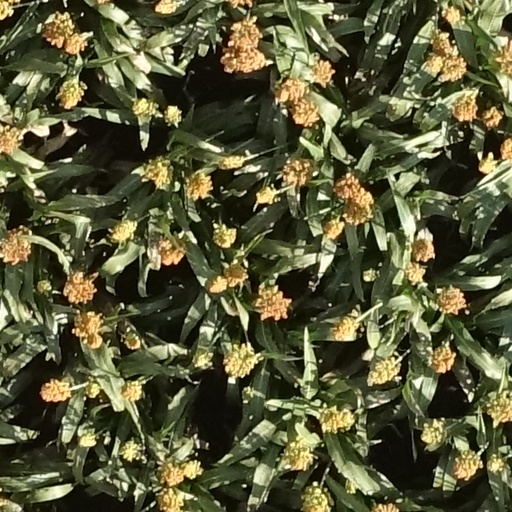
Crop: sorghum